Throstle (horse)

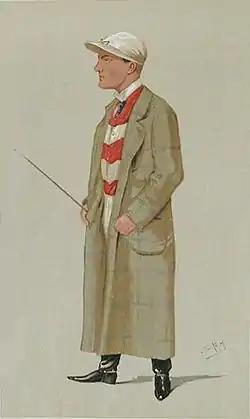
Throstle's regular jockey, Morny Cannon: caricature by Leslie Ward.

Throstle bypassed the Oaks Stakes, which was won by Amiable, and reappeared in the Coronation Stakes at Royal Ascot on 20 June. Carrying a weight of 116 pounds she started at odd of 10/1 in a field which included Amiable (assigned 136 pounds), Glare (Brocklesby Stakes) and Jocasta (runner-up in the Middle Park Plate and Dewhurst Plate). After being restrained by Cannon in the early stages, Throstle moved into contention in the straight and got the better of a struggle with Royal Victoria to win by a head. At Sandown Park on 20 July she was matched against top-class weight-for-age competition in the ten furlong Eclipse Stakes and finished fourth behind Isinglass, Ladas and Ravensbury. Two weeks later she won the Nassau Stakes at Goodwood at odds of 6/1 and was described after the race as "probably the most improved three-year-old in training".